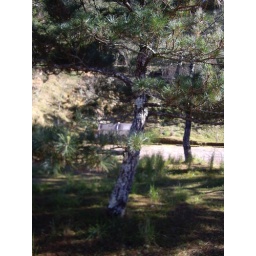
tree in the high mountain